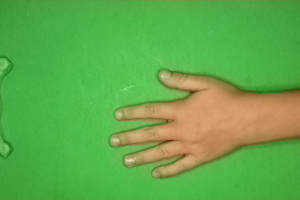
Label: paper